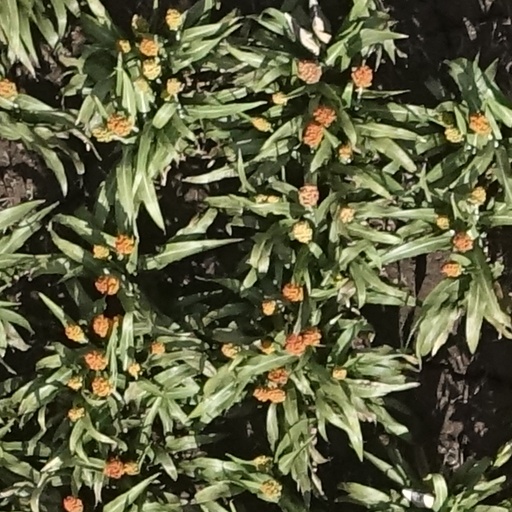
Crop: sorghum